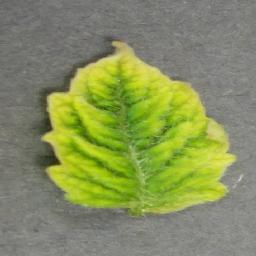
Label: Tomato___Tomato_Yellow_Leaf_Curl_Virus